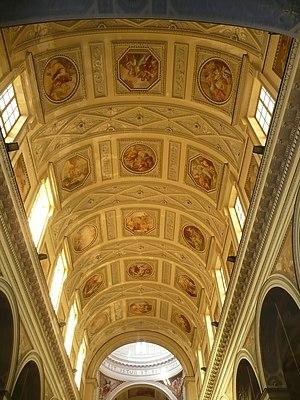
La cathédrale de Trapani est une église catholique romaine de Trapani, en Italie. Il s'agit de la cathédrale du diocèse de Trapani. Elle est consacrée à Laurent de Rome.